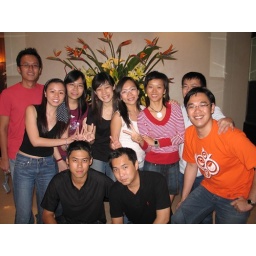
Colleagues : as above and with 3 more guys : handsome fierce boss, SDD, cute and stupid pig